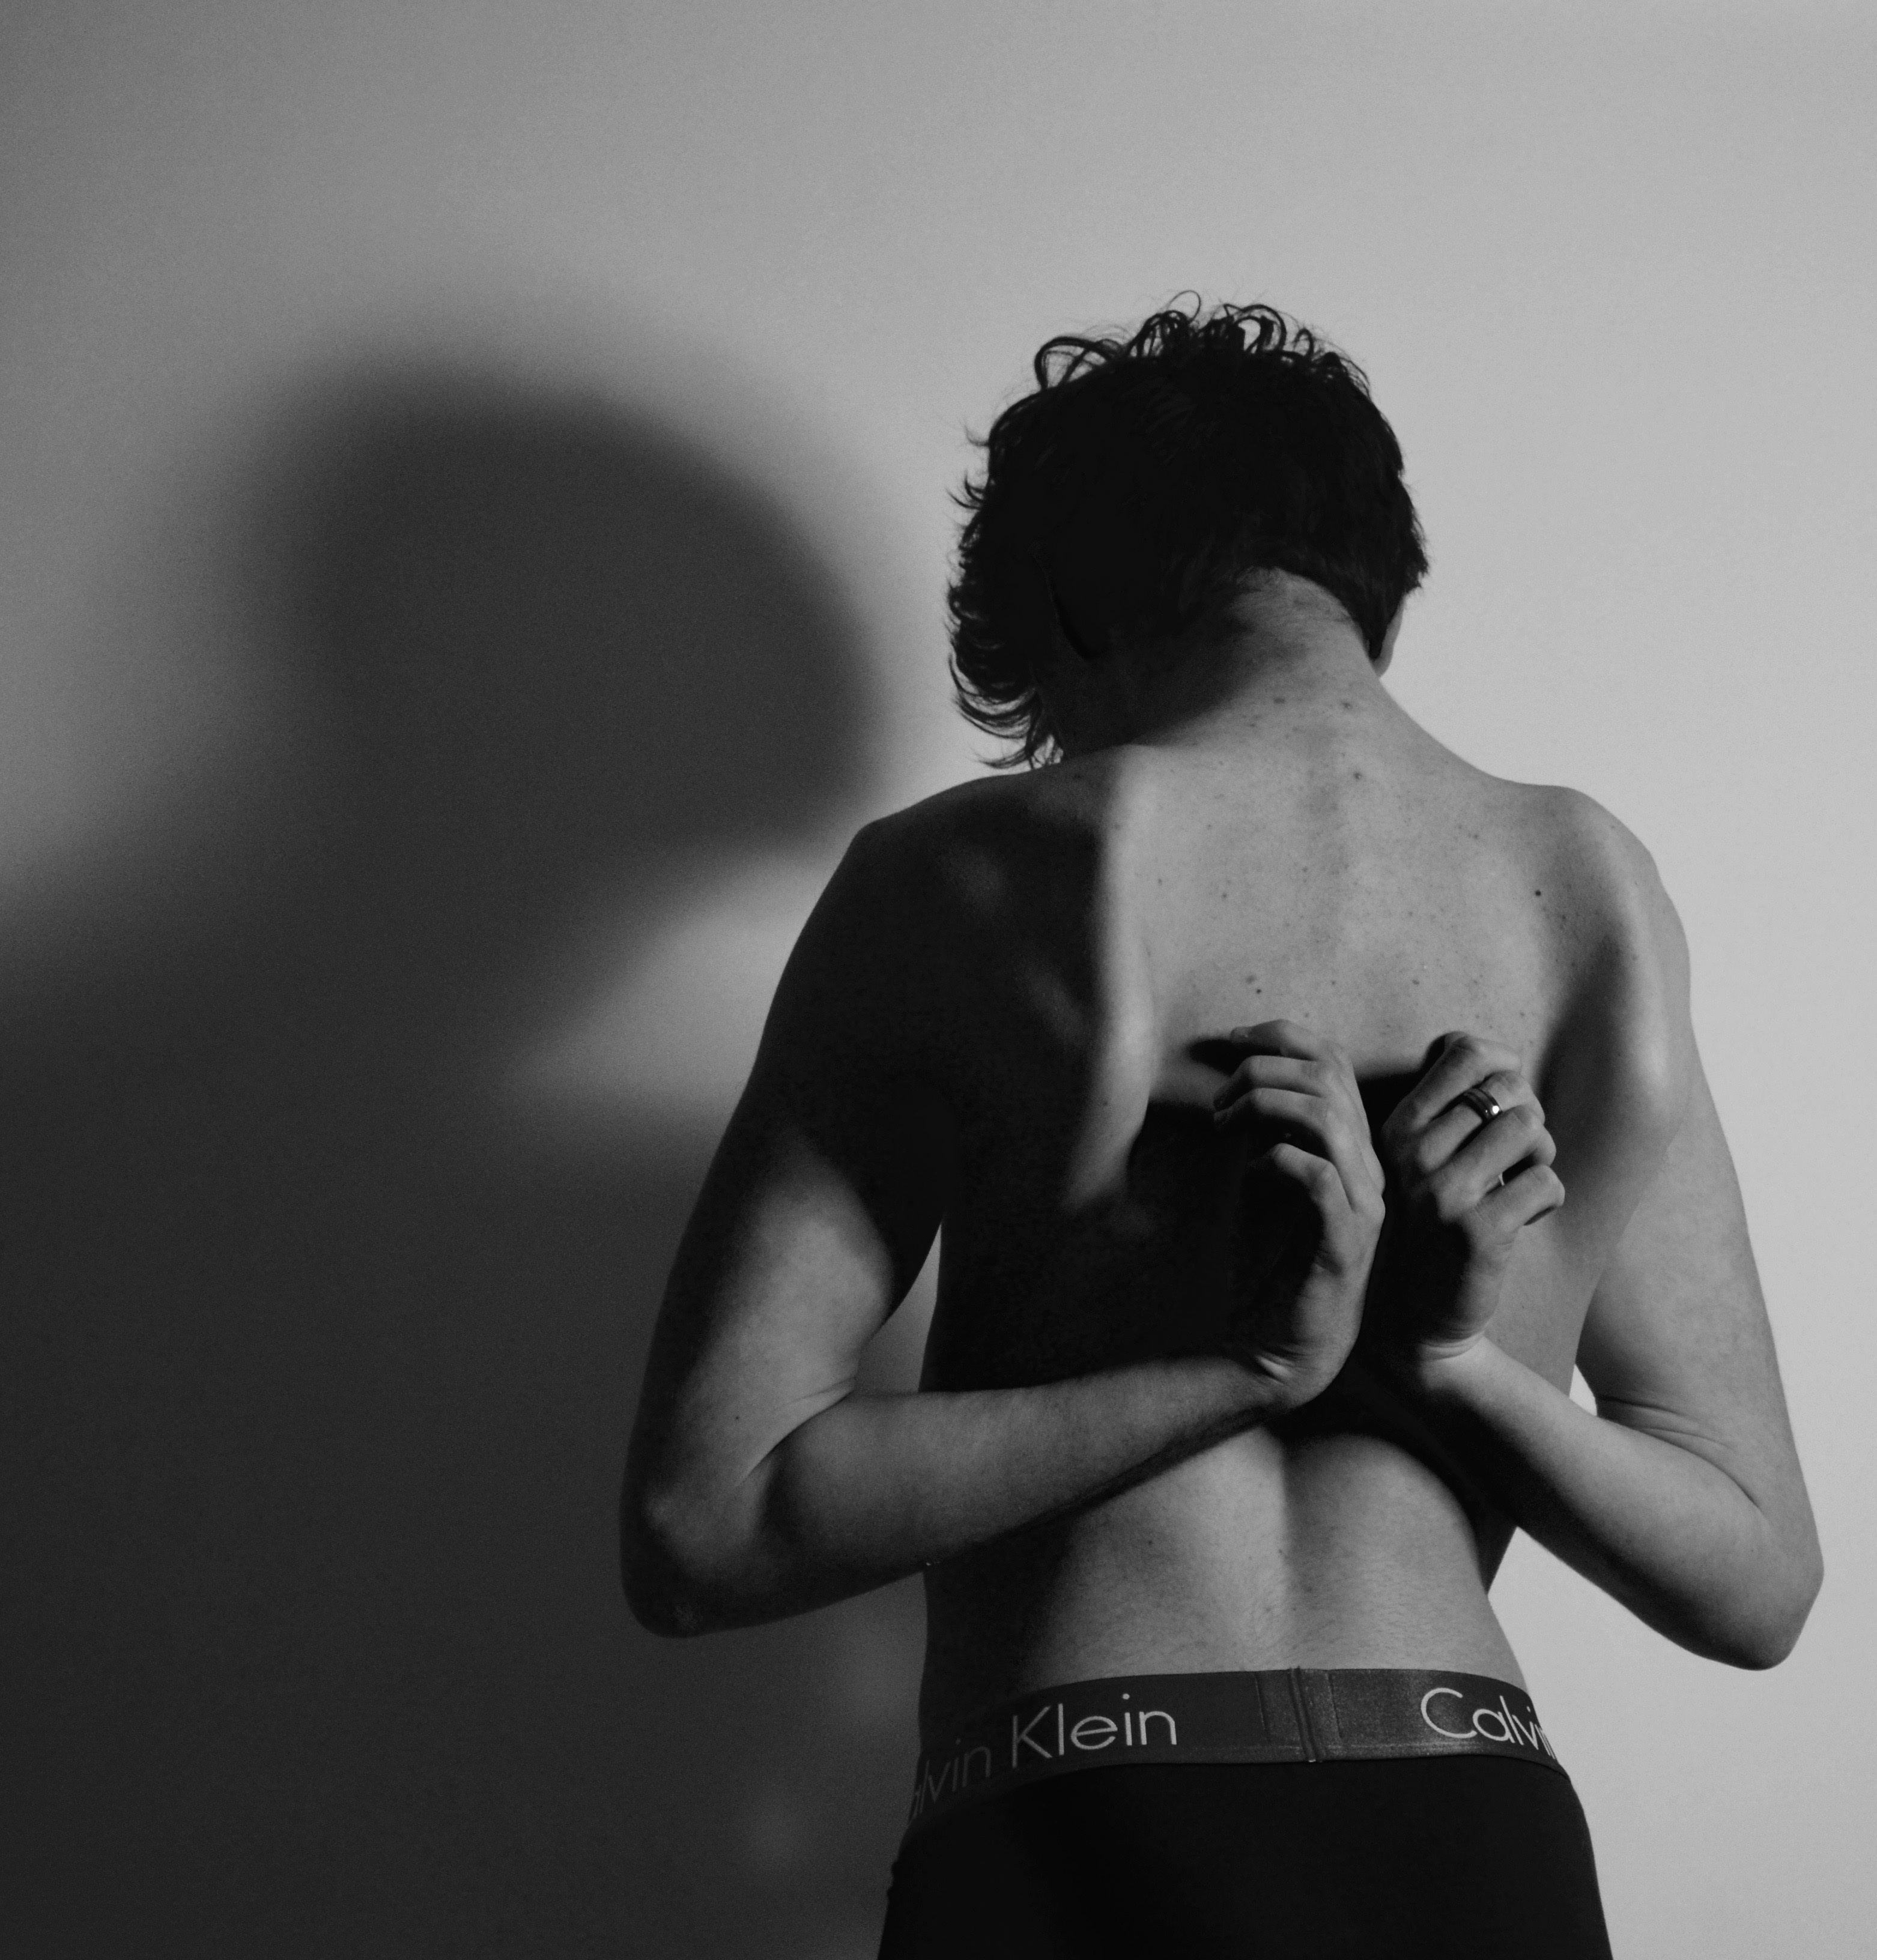
hand, man, person, black and white, white, photography, male, portrait, model, finger, black, monochrome, arm, muscle, human body, back, photograph, beauty, organ, emotion, interaction, photo shoot, sense, monochrome photography, art model